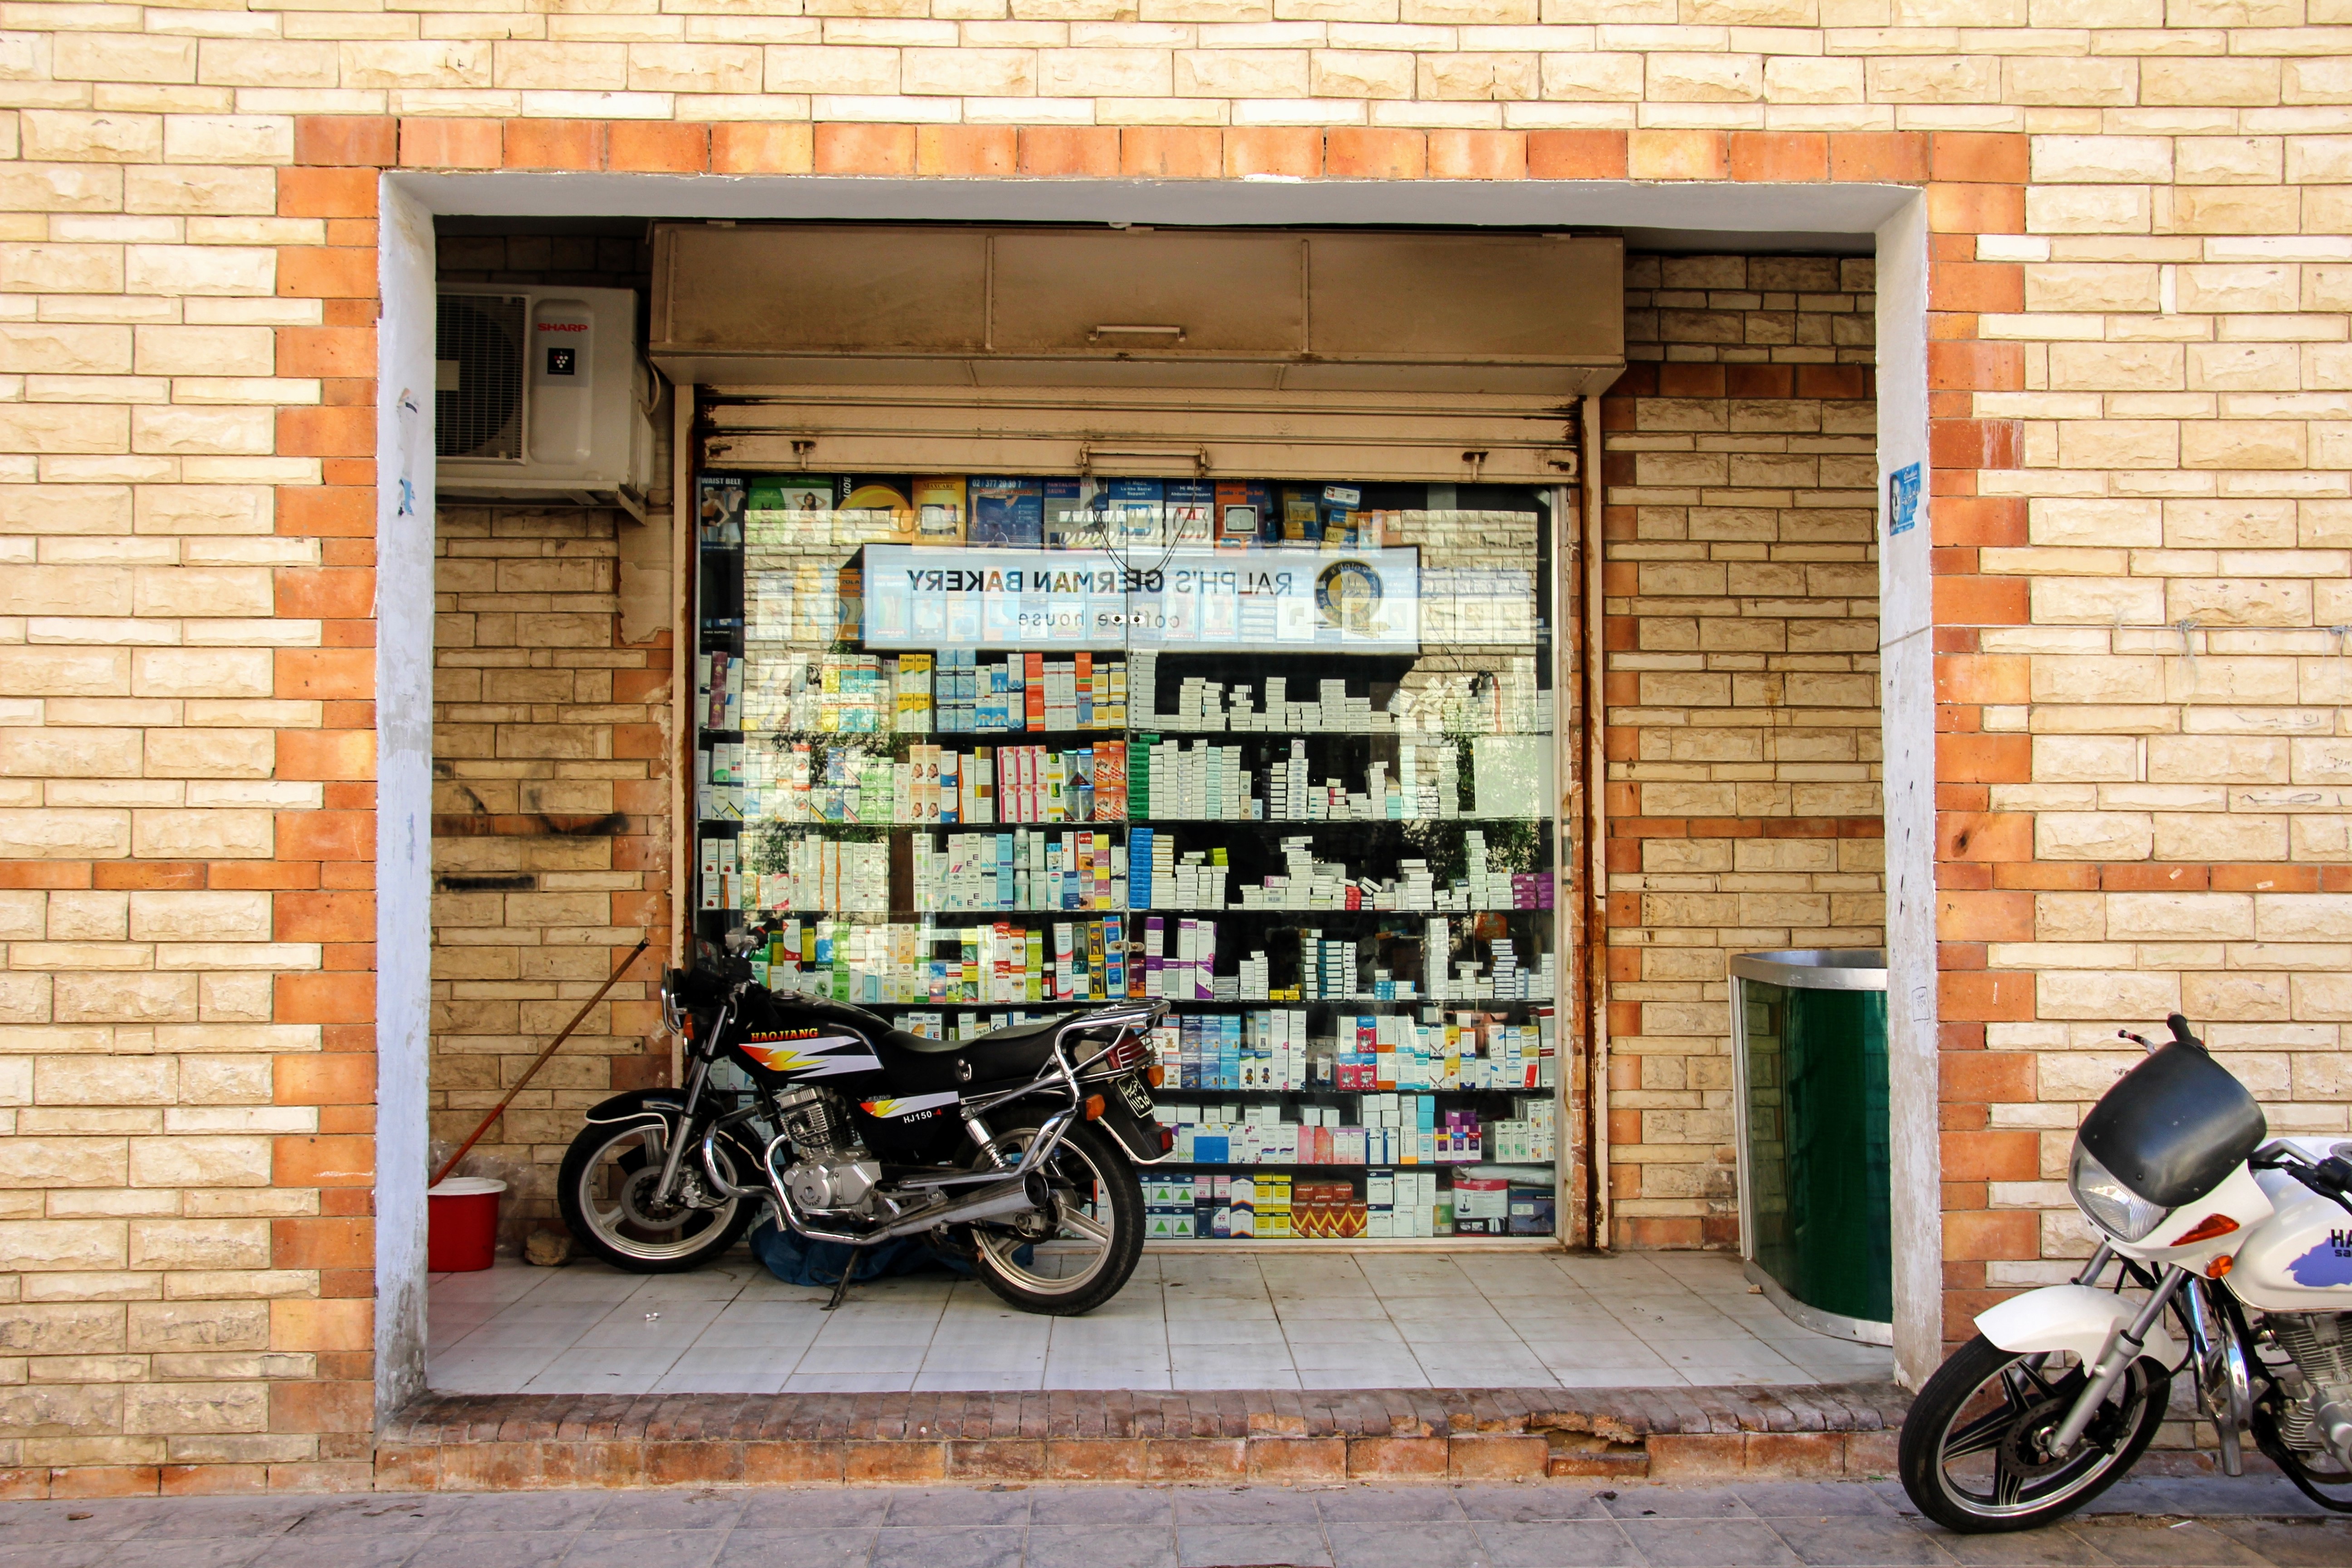
street, window, parking, vehicle, motorcycle, park, facade, moped, art, bikes, neighbourhood, parking space, turn off, urban area, residential area, window covering